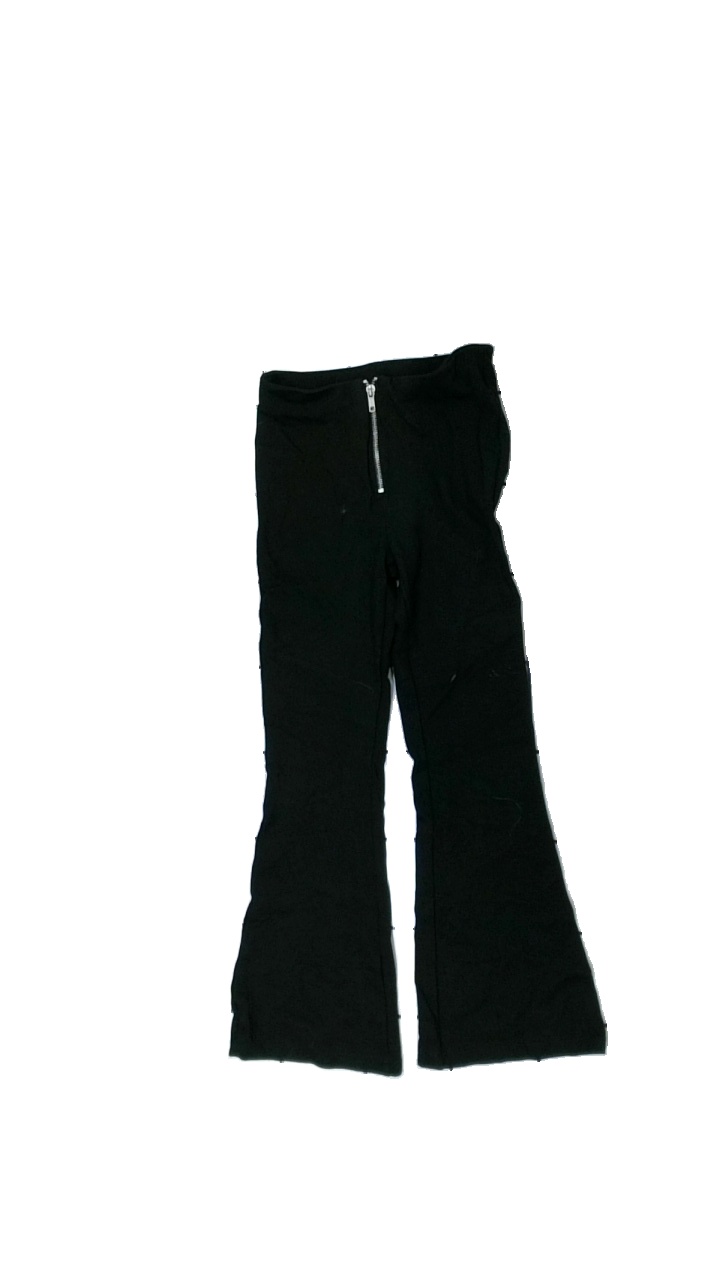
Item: Trousers (Children)
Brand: U
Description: svarta byxor, hål uppe, fläckar och håriga
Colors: Black
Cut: Regular
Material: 54% viscose 46% nylone
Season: All
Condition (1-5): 3
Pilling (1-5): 5
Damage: fläckar
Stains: Minor
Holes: Minor
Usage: Export
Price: <50